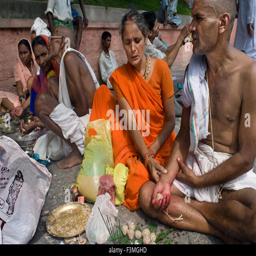
people praying under the bodhi tree where author reached enlightenment